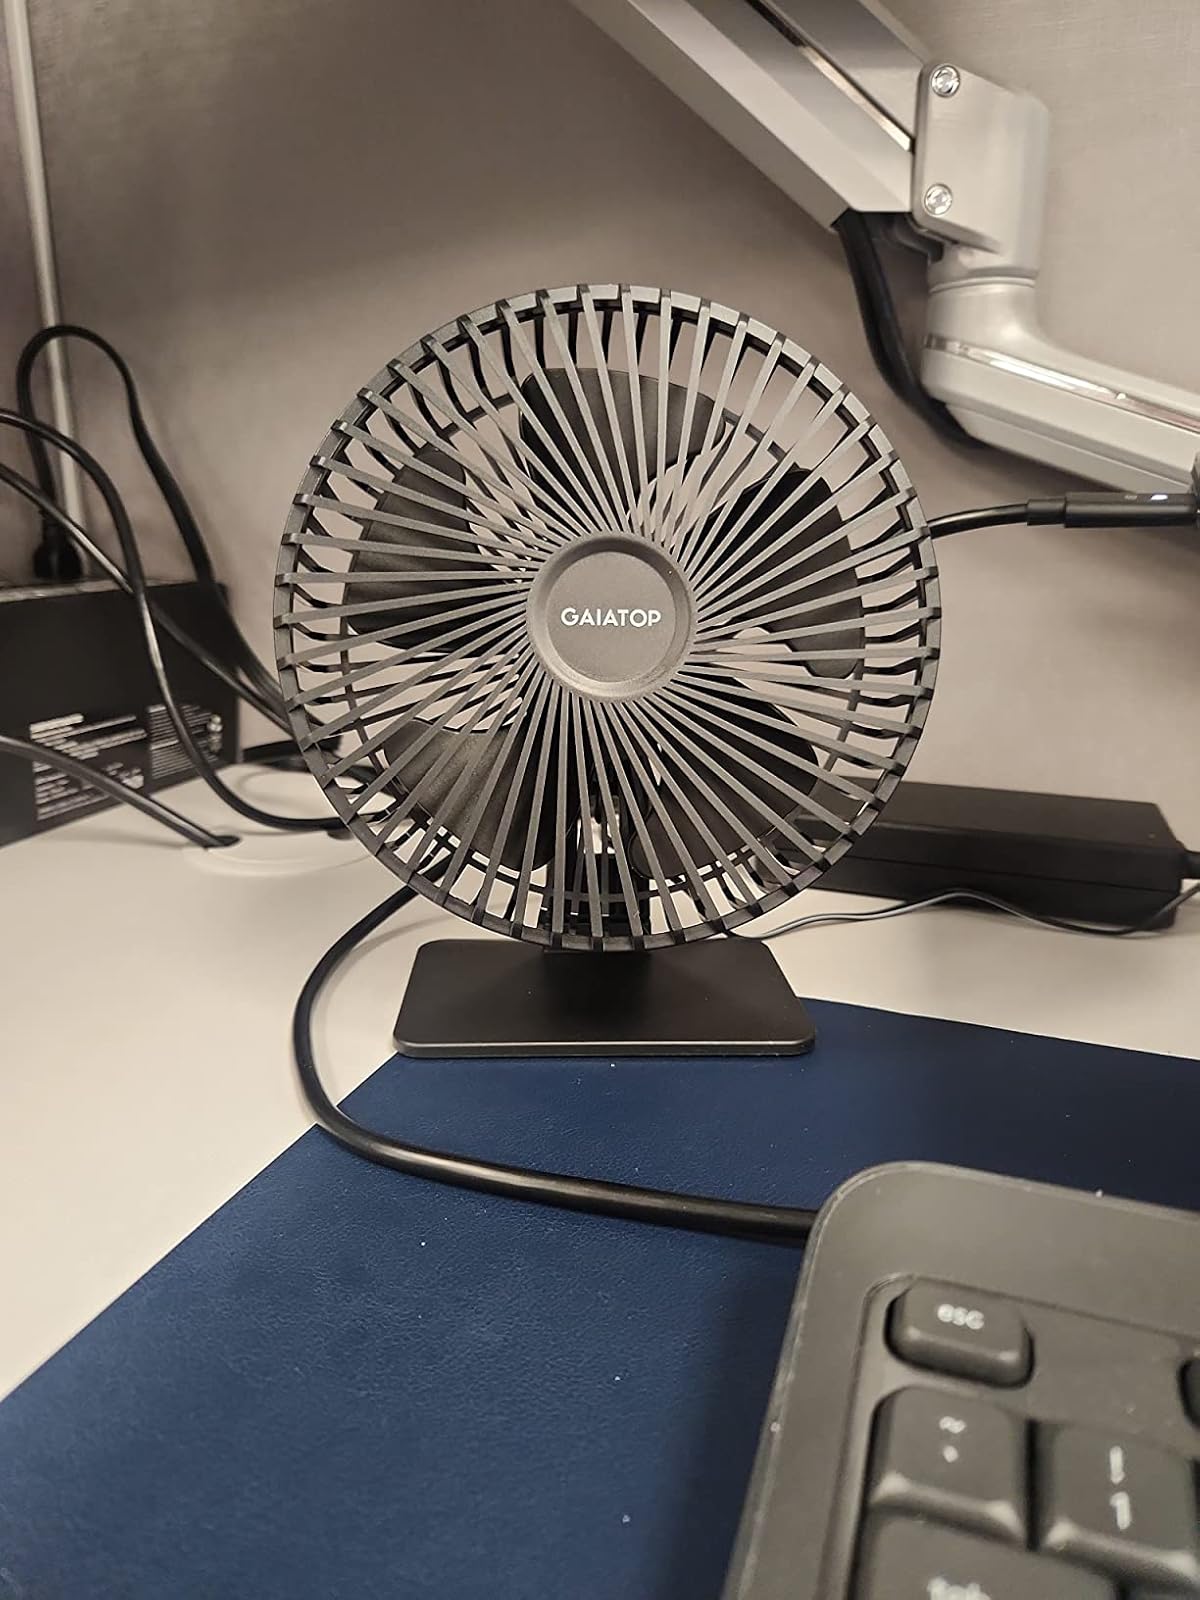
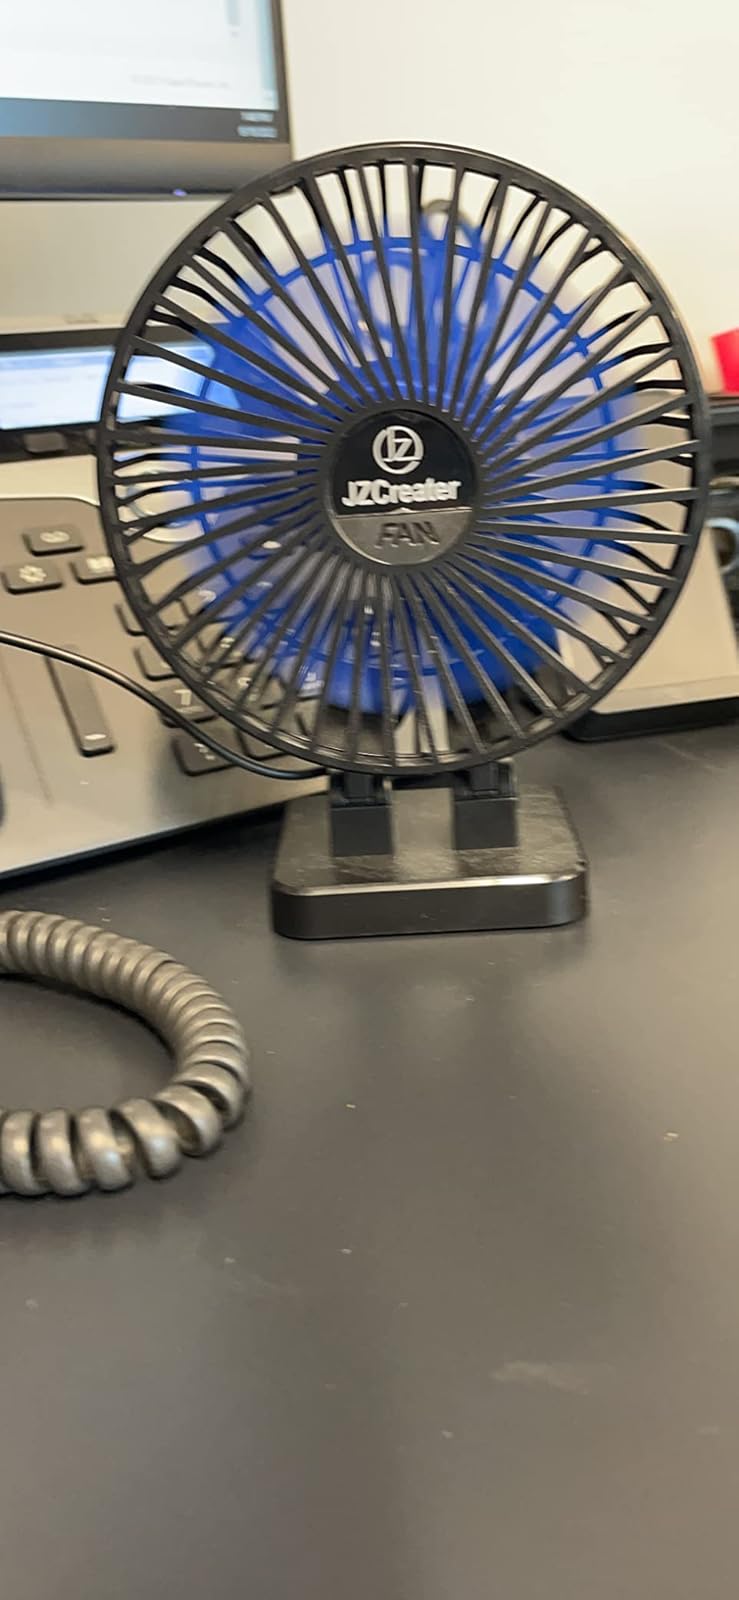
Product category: fan
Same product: no